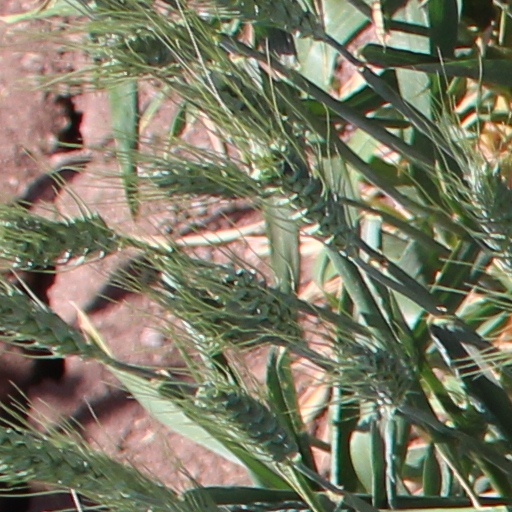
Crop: wheat